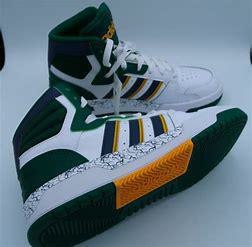
Brand: adidas
Model: neo Adidas NEO Entrap Mid